Taryn Manning

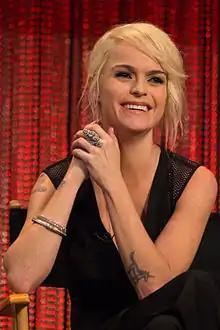
Manning at Paley Fest in 2014

Taryn Manning (born November 6, 1978) is an American actress and singer. She is best known for portraying Tiffany "Pennsatucky" Doggett in the Netflix original series "Orange Is the New Black" (2013–2019), Cherry in "Sons of Anarchy" (2008–2010), Nola in "Hustle & Flow" (2005) and Janeane in "8 Mile" (2002).